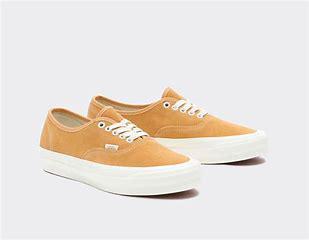
Brand: Vans
Model: OG Authentic LX